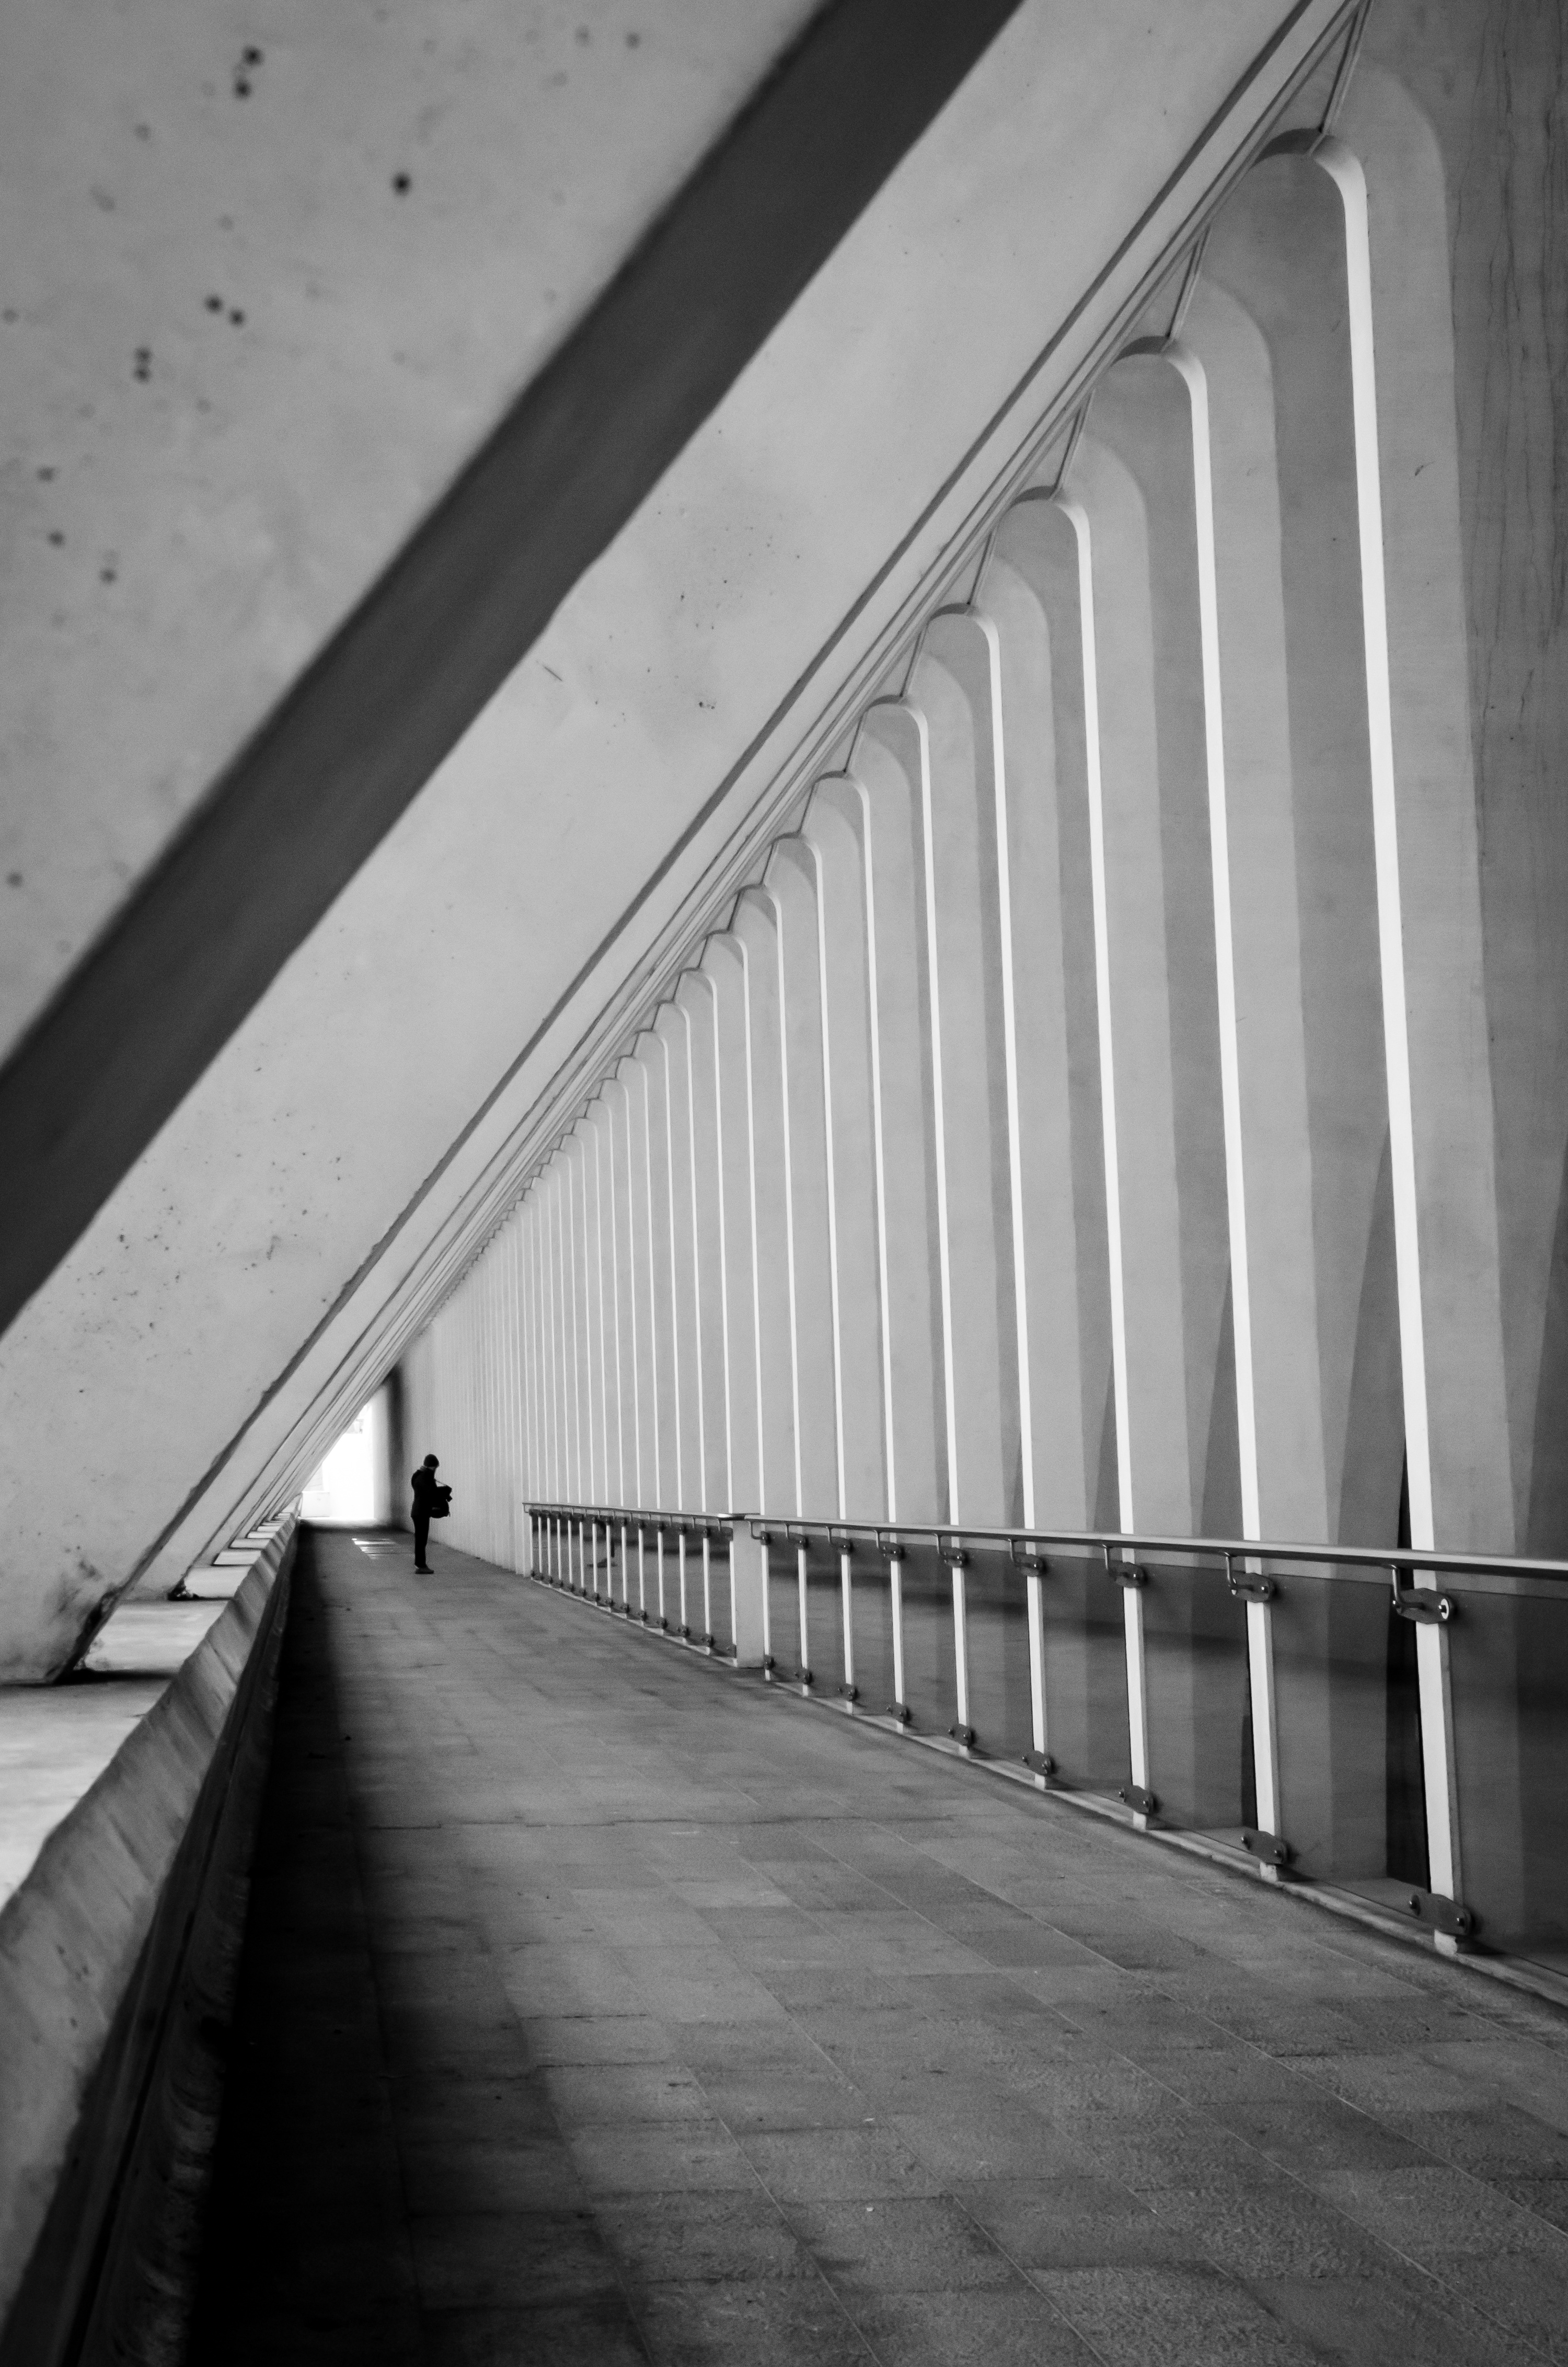
light, black and white, architecture, structure, wood, white, bridge, glass, building, train, transport, arch, line, shadow, station, darkness, black, monochrome, black white, belgium, lines, departure, stairs, columns, symmetry, gallery, railway station, shape, repetition, rhythm, calatrava, liege, guillemins, santiago calatrava, cork guillemins, monochrome photography